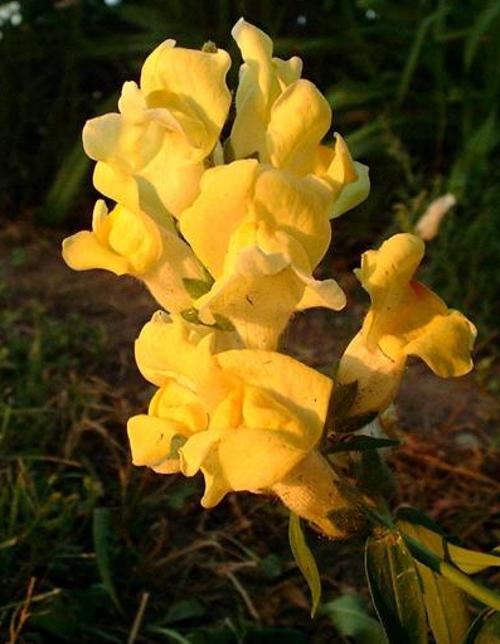
Label: snapdragon